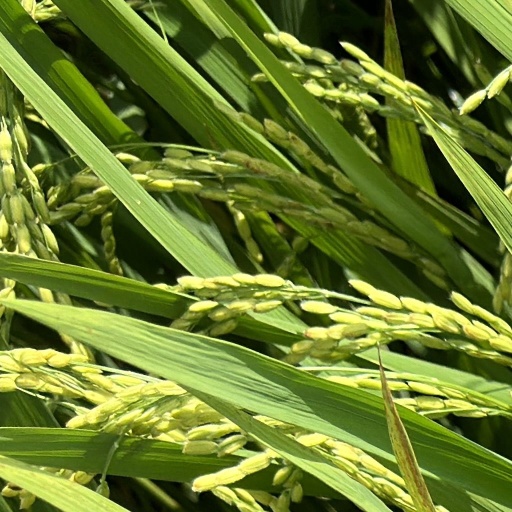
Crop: rice